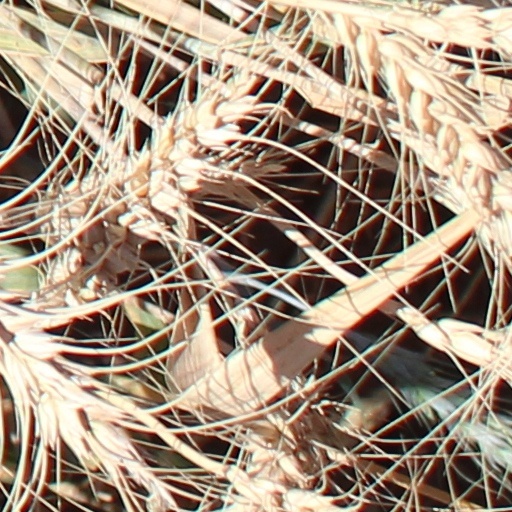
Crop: wheat